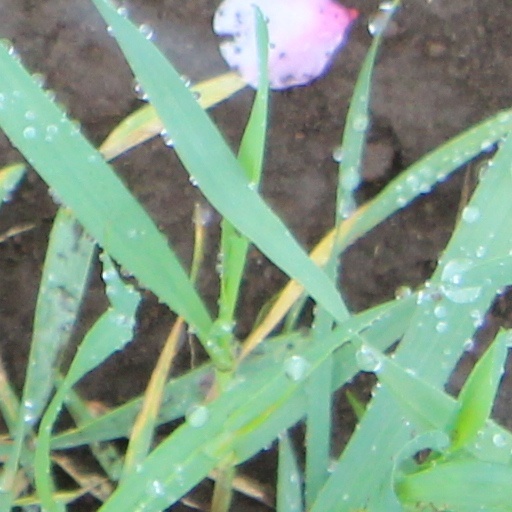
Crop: wheat